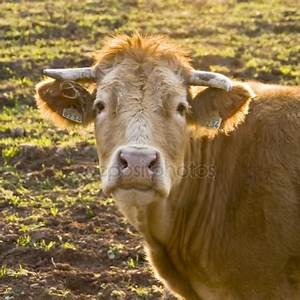
Label: cow